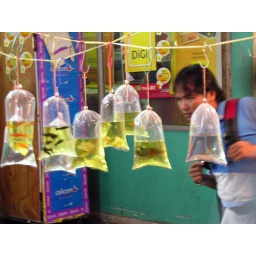
Goldfish in plastic bags in Kuching market in Sarawak.